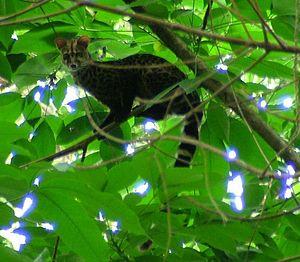
Genetta servalina est une espèce de mammifères carnivores de la famille des Viverridés. Les Viverridés sont une famille de mammifères carnivores de taille moyenne, au corps allongé et aux pattes assez courtes, avec une queue touffue annelée de noir aussi longue que le corps. Ils sont arboricoles, plutôt nocturnes et ne dédaignent pas de compléter leur régime carné par des fruits.